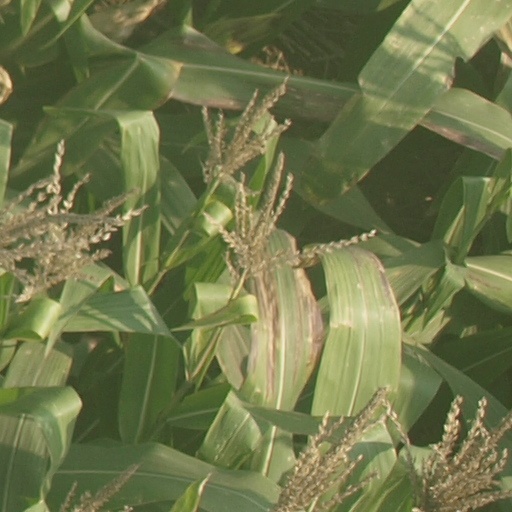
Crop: maize; corn